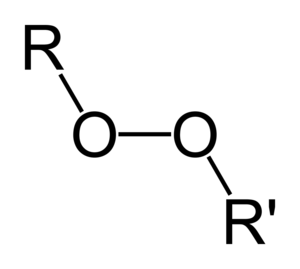
Organisk peroxid
The general structure of an organic peroxide.
Organisk peroxider er organiske forbinderlser, som indeholder den funktionelle peroxidgruppe. Hvis R' er hydrogen kaldes stoffet en organisk hydroperoxid. Perestere har en generel struktur RCOOR. O-O bindingen brydes let og danner frie radikaler af formen RO·. Således er organiske peroxider nyttige som radikalstartere for visse typer polymerisation, som for eksempel epoxy resiner der brudes i glasfiber-armeret plast. MEKP og benzoylperoxid er bruges ofte til dette formål. Den samme egenskab betyder også at organiske peroxider enten bevidst eller ubevidst kan skabe eksplosive polymerisationer i materialer med umættede kemiske bindinger, og denne proces har været brugt til sprængstoffer. Organiske peroxider er kraftige blegemidler, ligesom deres uorganiske modstykker.